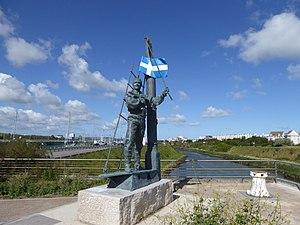
Statue de Tom Souville Calais à côté du pont tournant
Tom Souville, surnommé par les Anglais « Cap'tain Tom », né à Calais le 24 février 1777 sous le règne de Louis XVI et mort dans cette même ville le 31 décembre 1839, est un corsaire et sauveteur calaisien, à l’origine du premier bateau de sauvetage de Calais, gréé en voile latine, en 1819 avec le concours de la société d’agriculture de Calais. Franc-maçon.